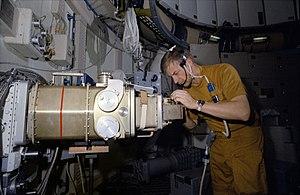
Skylab est la première station spatiale lancée par l'agence spatiale américaine, la NASA. Elle est développée dans le cadre du Programme des applications Apollo mis en place en 1965 pour donner une suite au programme Apollo. Le projet est lancé dans un contexte de réduction budgétaire des dépenses spatiales américaines et l'architecture retenue repose essentiellement sur la réutilisation de composants existants. La station spatiale est un ensemble long de 35 mètres et d'une masse de 90 tonnes dont le module principal est réalisé à partir du troisième étage de la fusée lunaire géante Saturn V.